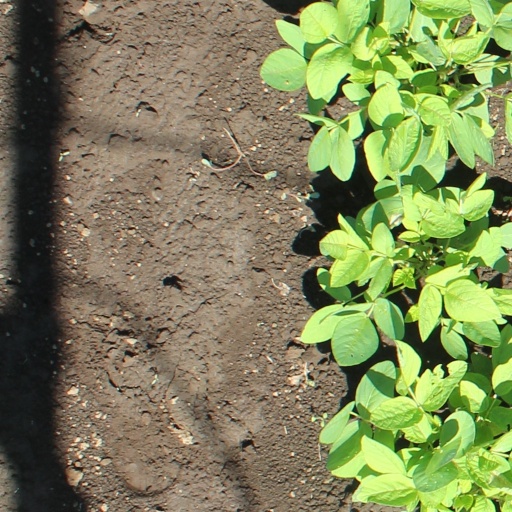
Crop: soybean